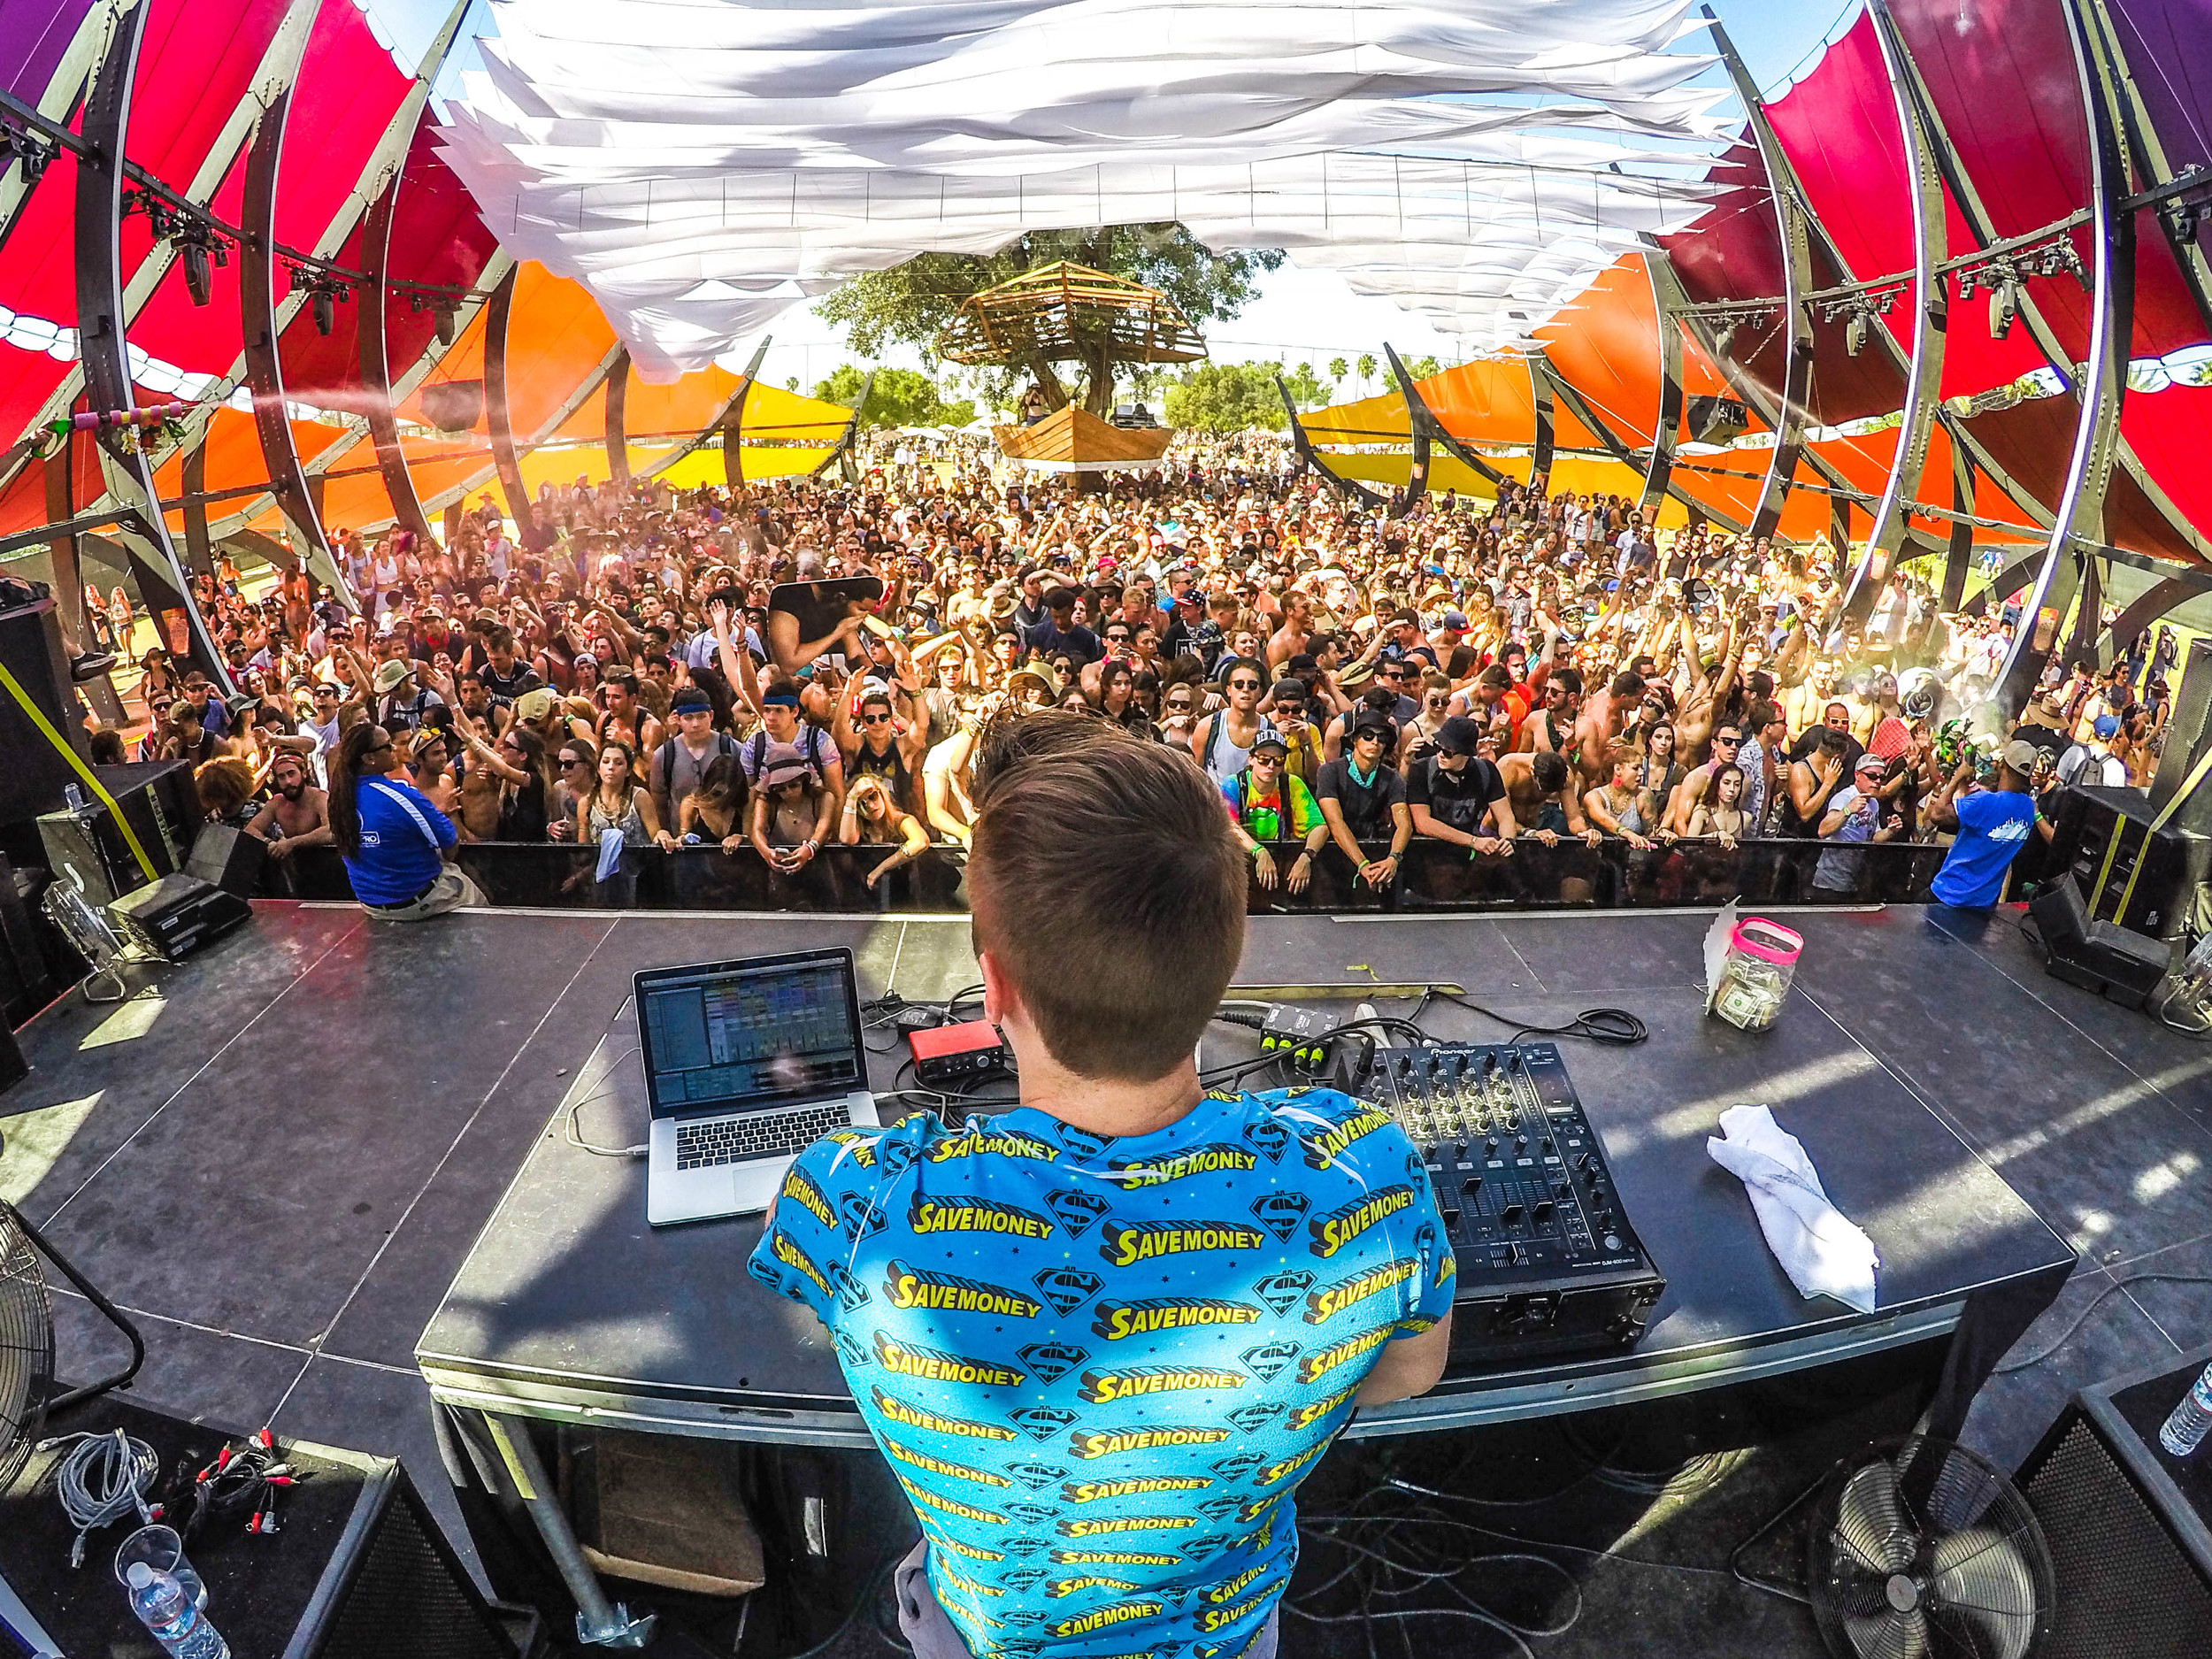
people, crowd, audience, carnival, festival, performance, fair, sport venue